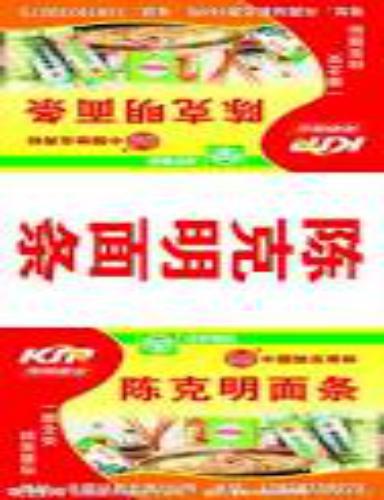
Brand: chenkeming-2
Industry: Food